Mountain man

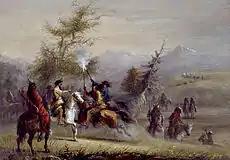
"The Greeting", by Alfred Jacob Miller

The life of a mountain man was rugged, and many did not last more than several years in the wilderness. They faced many hazards, especially when exploring unmapped areas: biting insects and other wildlife, bad weather, diseases of all kinds, injuries, and the opposition of Indigenous people who presented constant physical dangers. Grizzly bears were one of the mountain men's greatest enemies. Winters could be brutal, with heavy snowstorms and low temperatures.